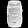
Label: Bag